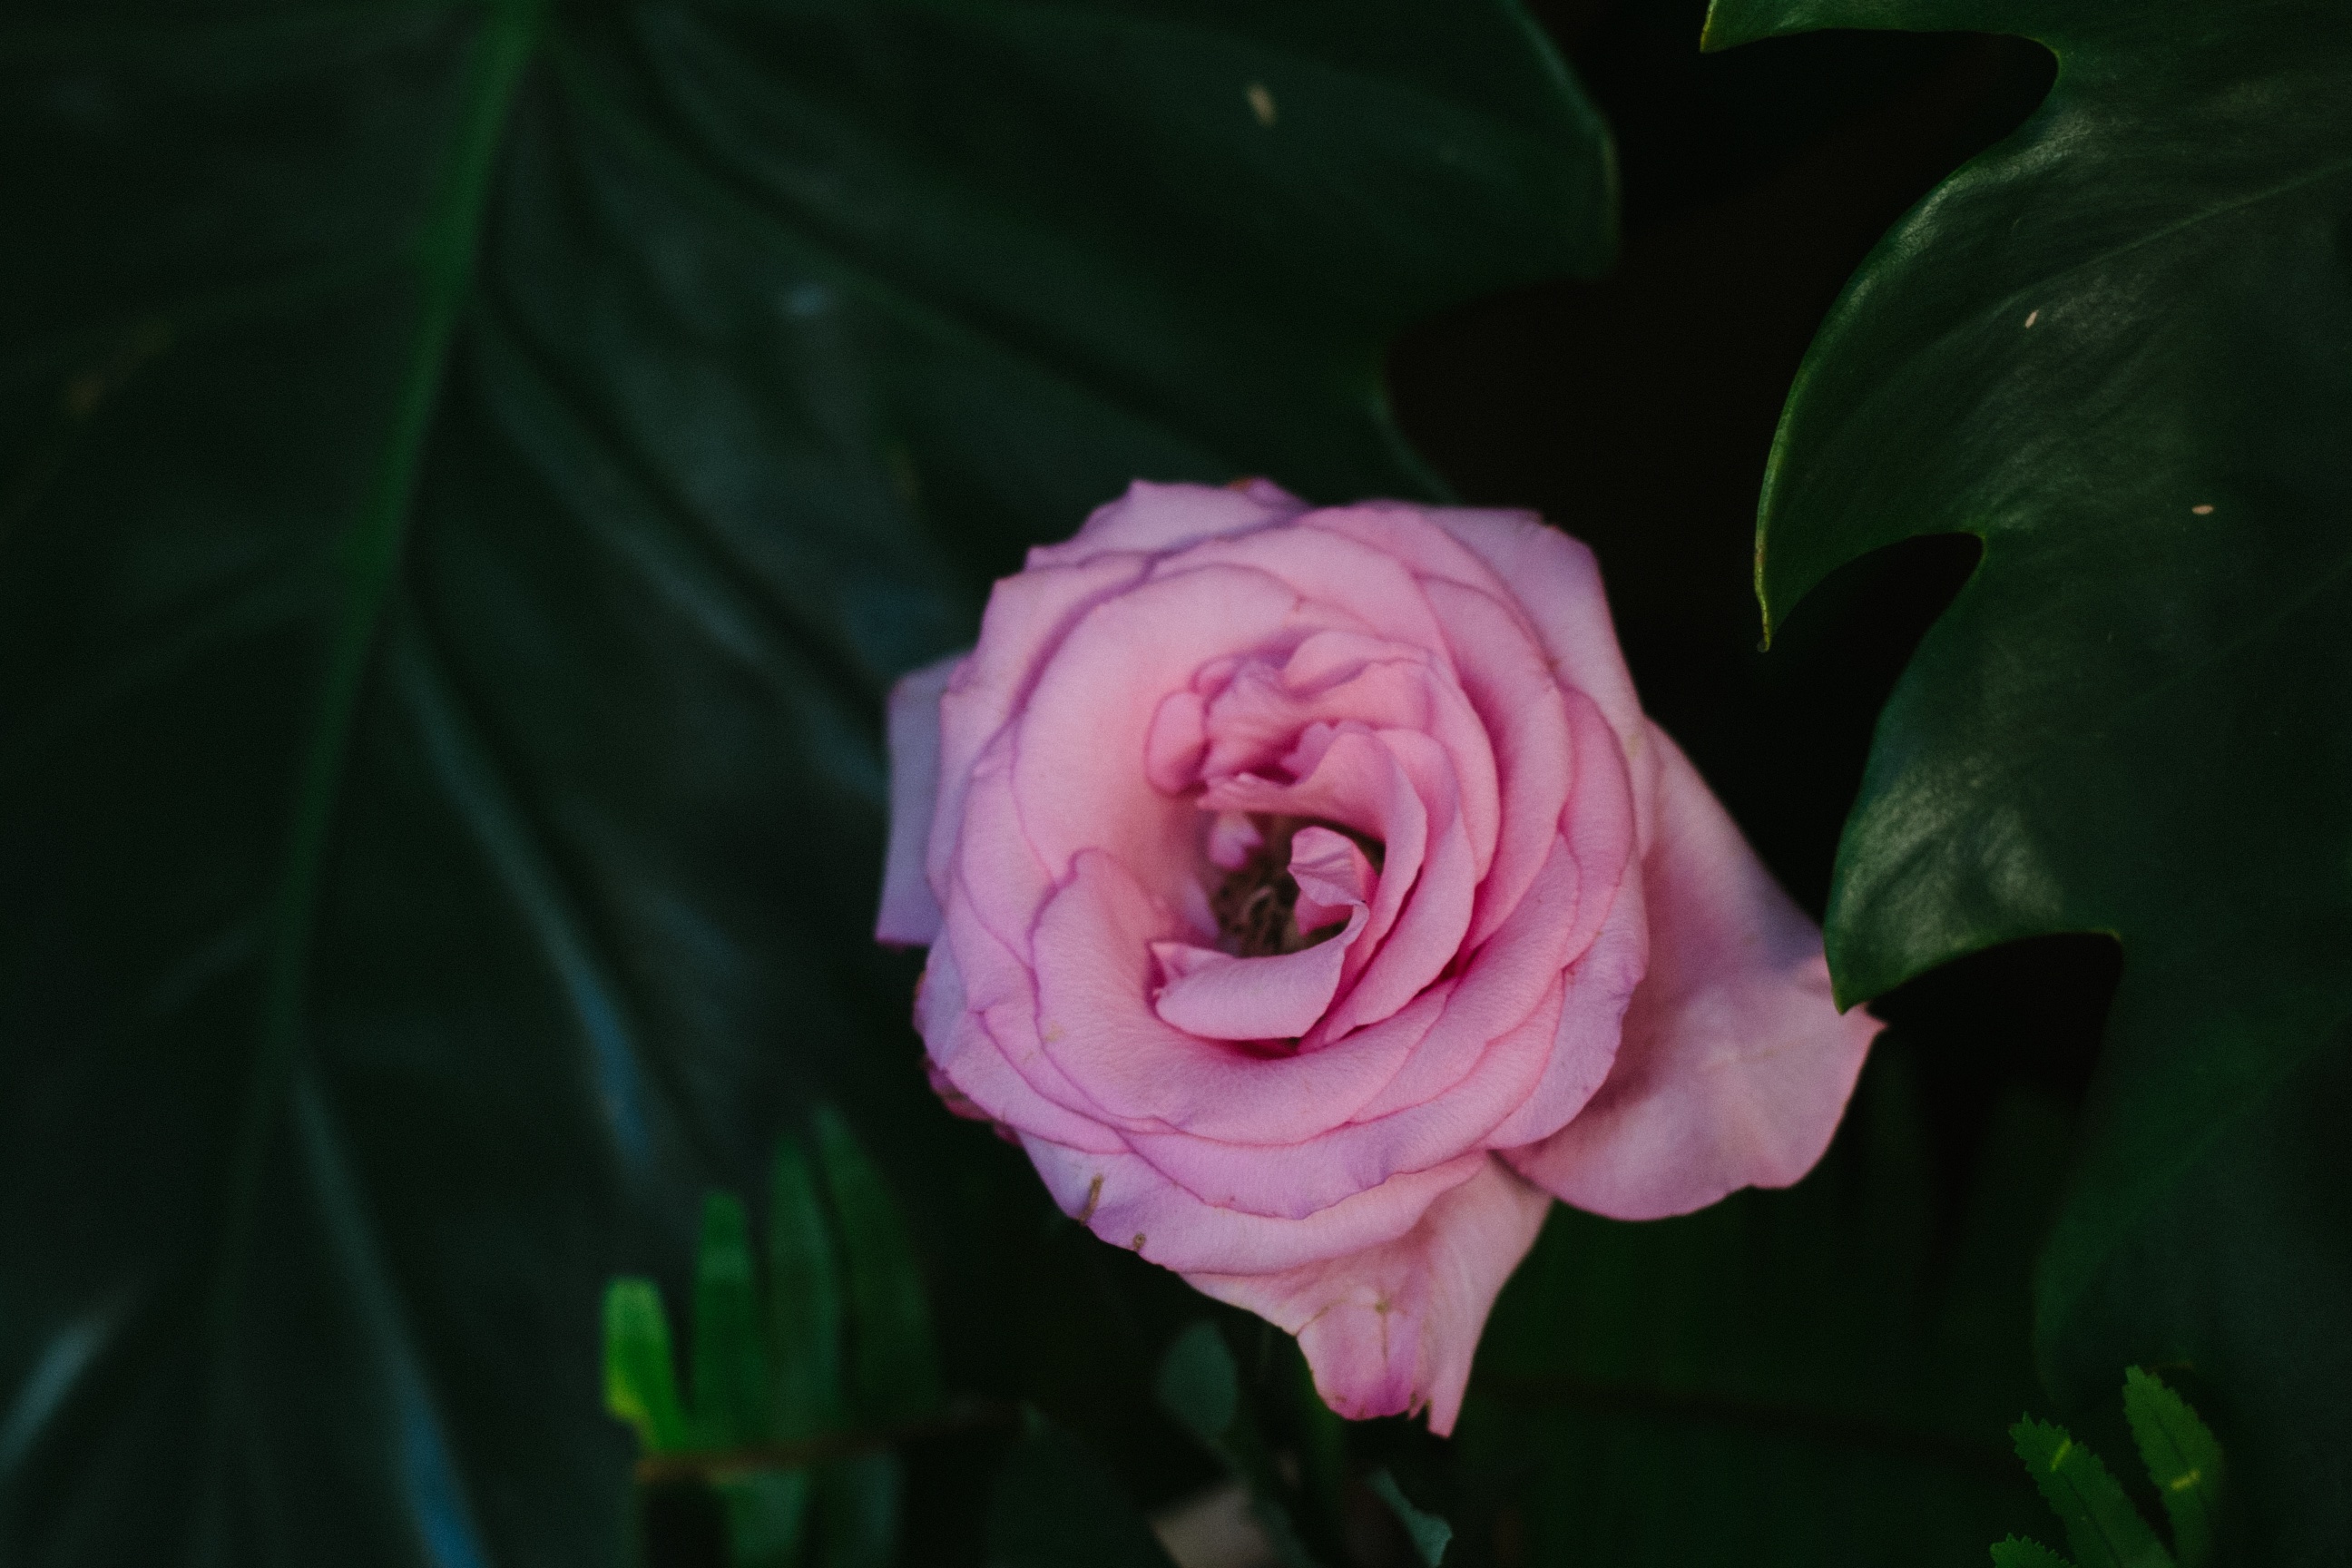
plant, flower, petal, rose, green, pink, flora, close up, macro photography, flowering plant, garden roses, rose family, plant stem, land plant